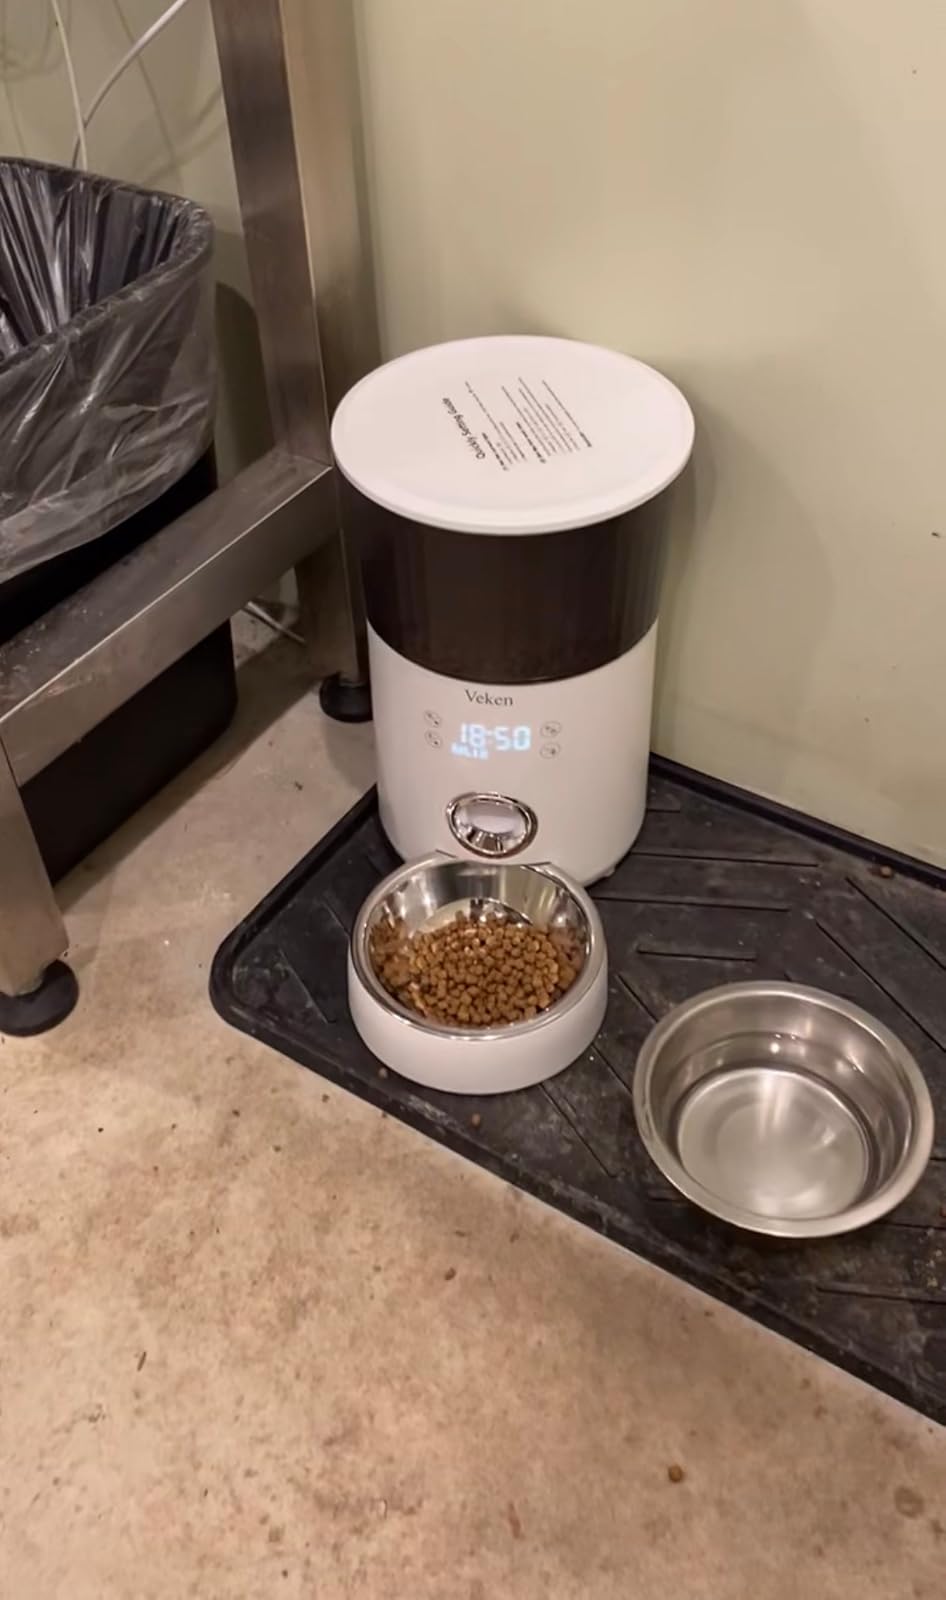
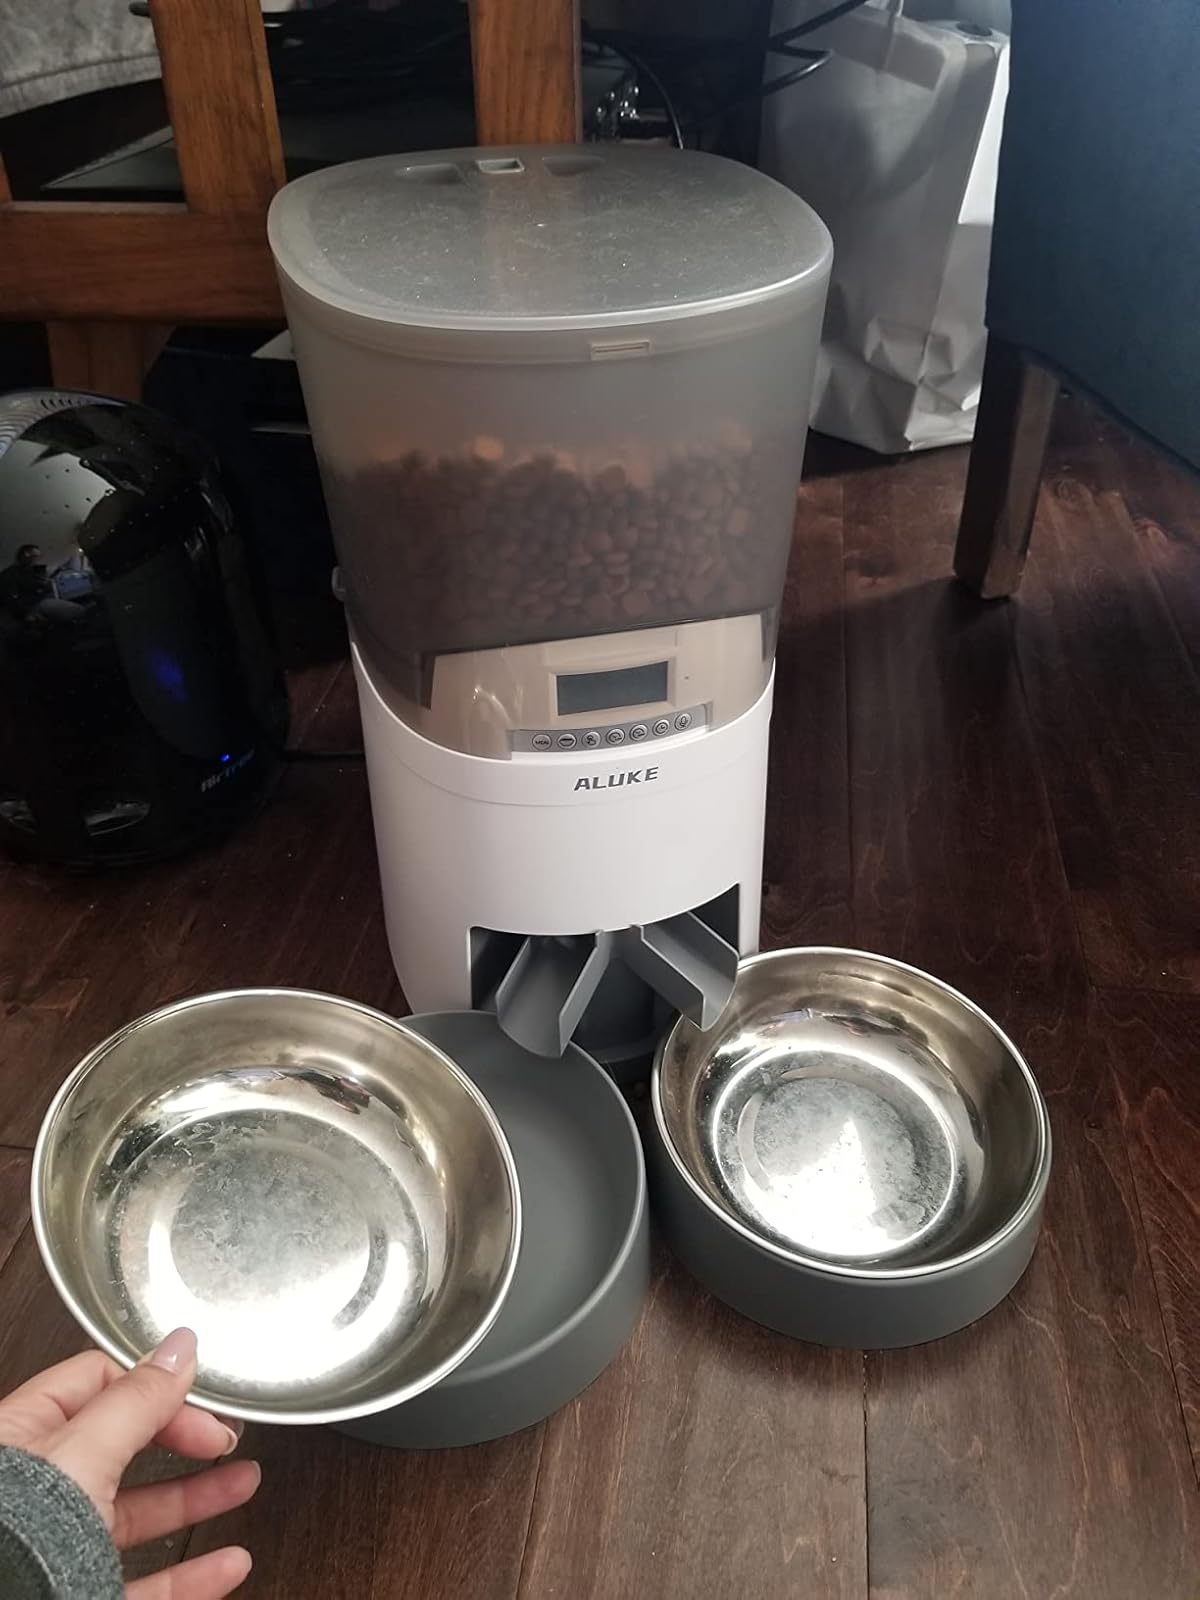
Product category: items_feeder
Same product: no